Groenhorst College

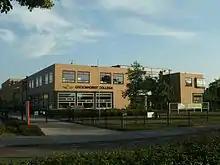
Groenhorst College's Ede location. May 2012

Groenhorst College is an education centre that has 11 locations in the centre of Netherlands: Almere, Barneveld, Bilthoven, Dronten, Ede (2 locations, including the management), Emmeloord (2 locations), Lelystad, Maartensdijk, Nijkerk and Velp. It offers several 'green' high school programmes, apprenticeship programmes on nutrition and nature & environment, education for adults, and several courses.